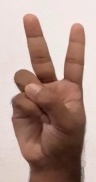
ASL sign: V